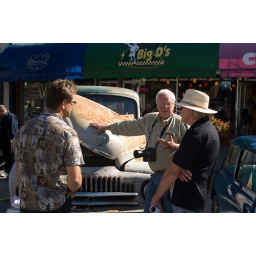
Rumble to the Rock Charity motorcycle ride and classic car show in Squamish, BC, Canada